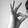
ASL letter: F